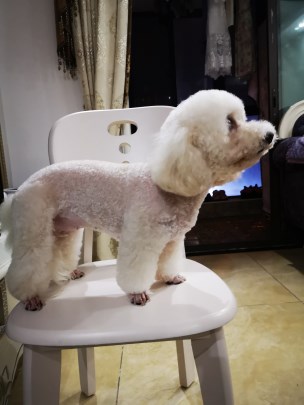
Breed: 3083-n000117-Bichon_Frise